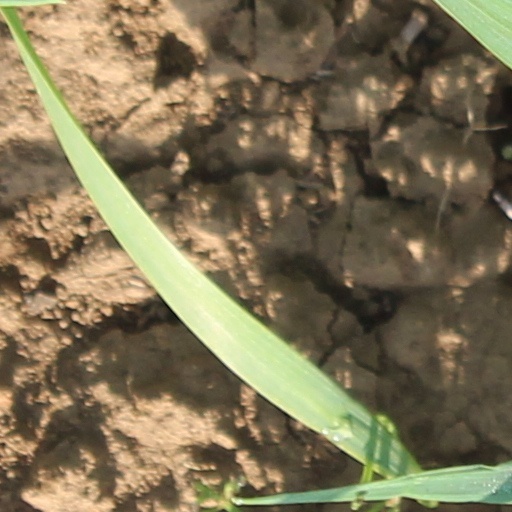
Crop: wheat